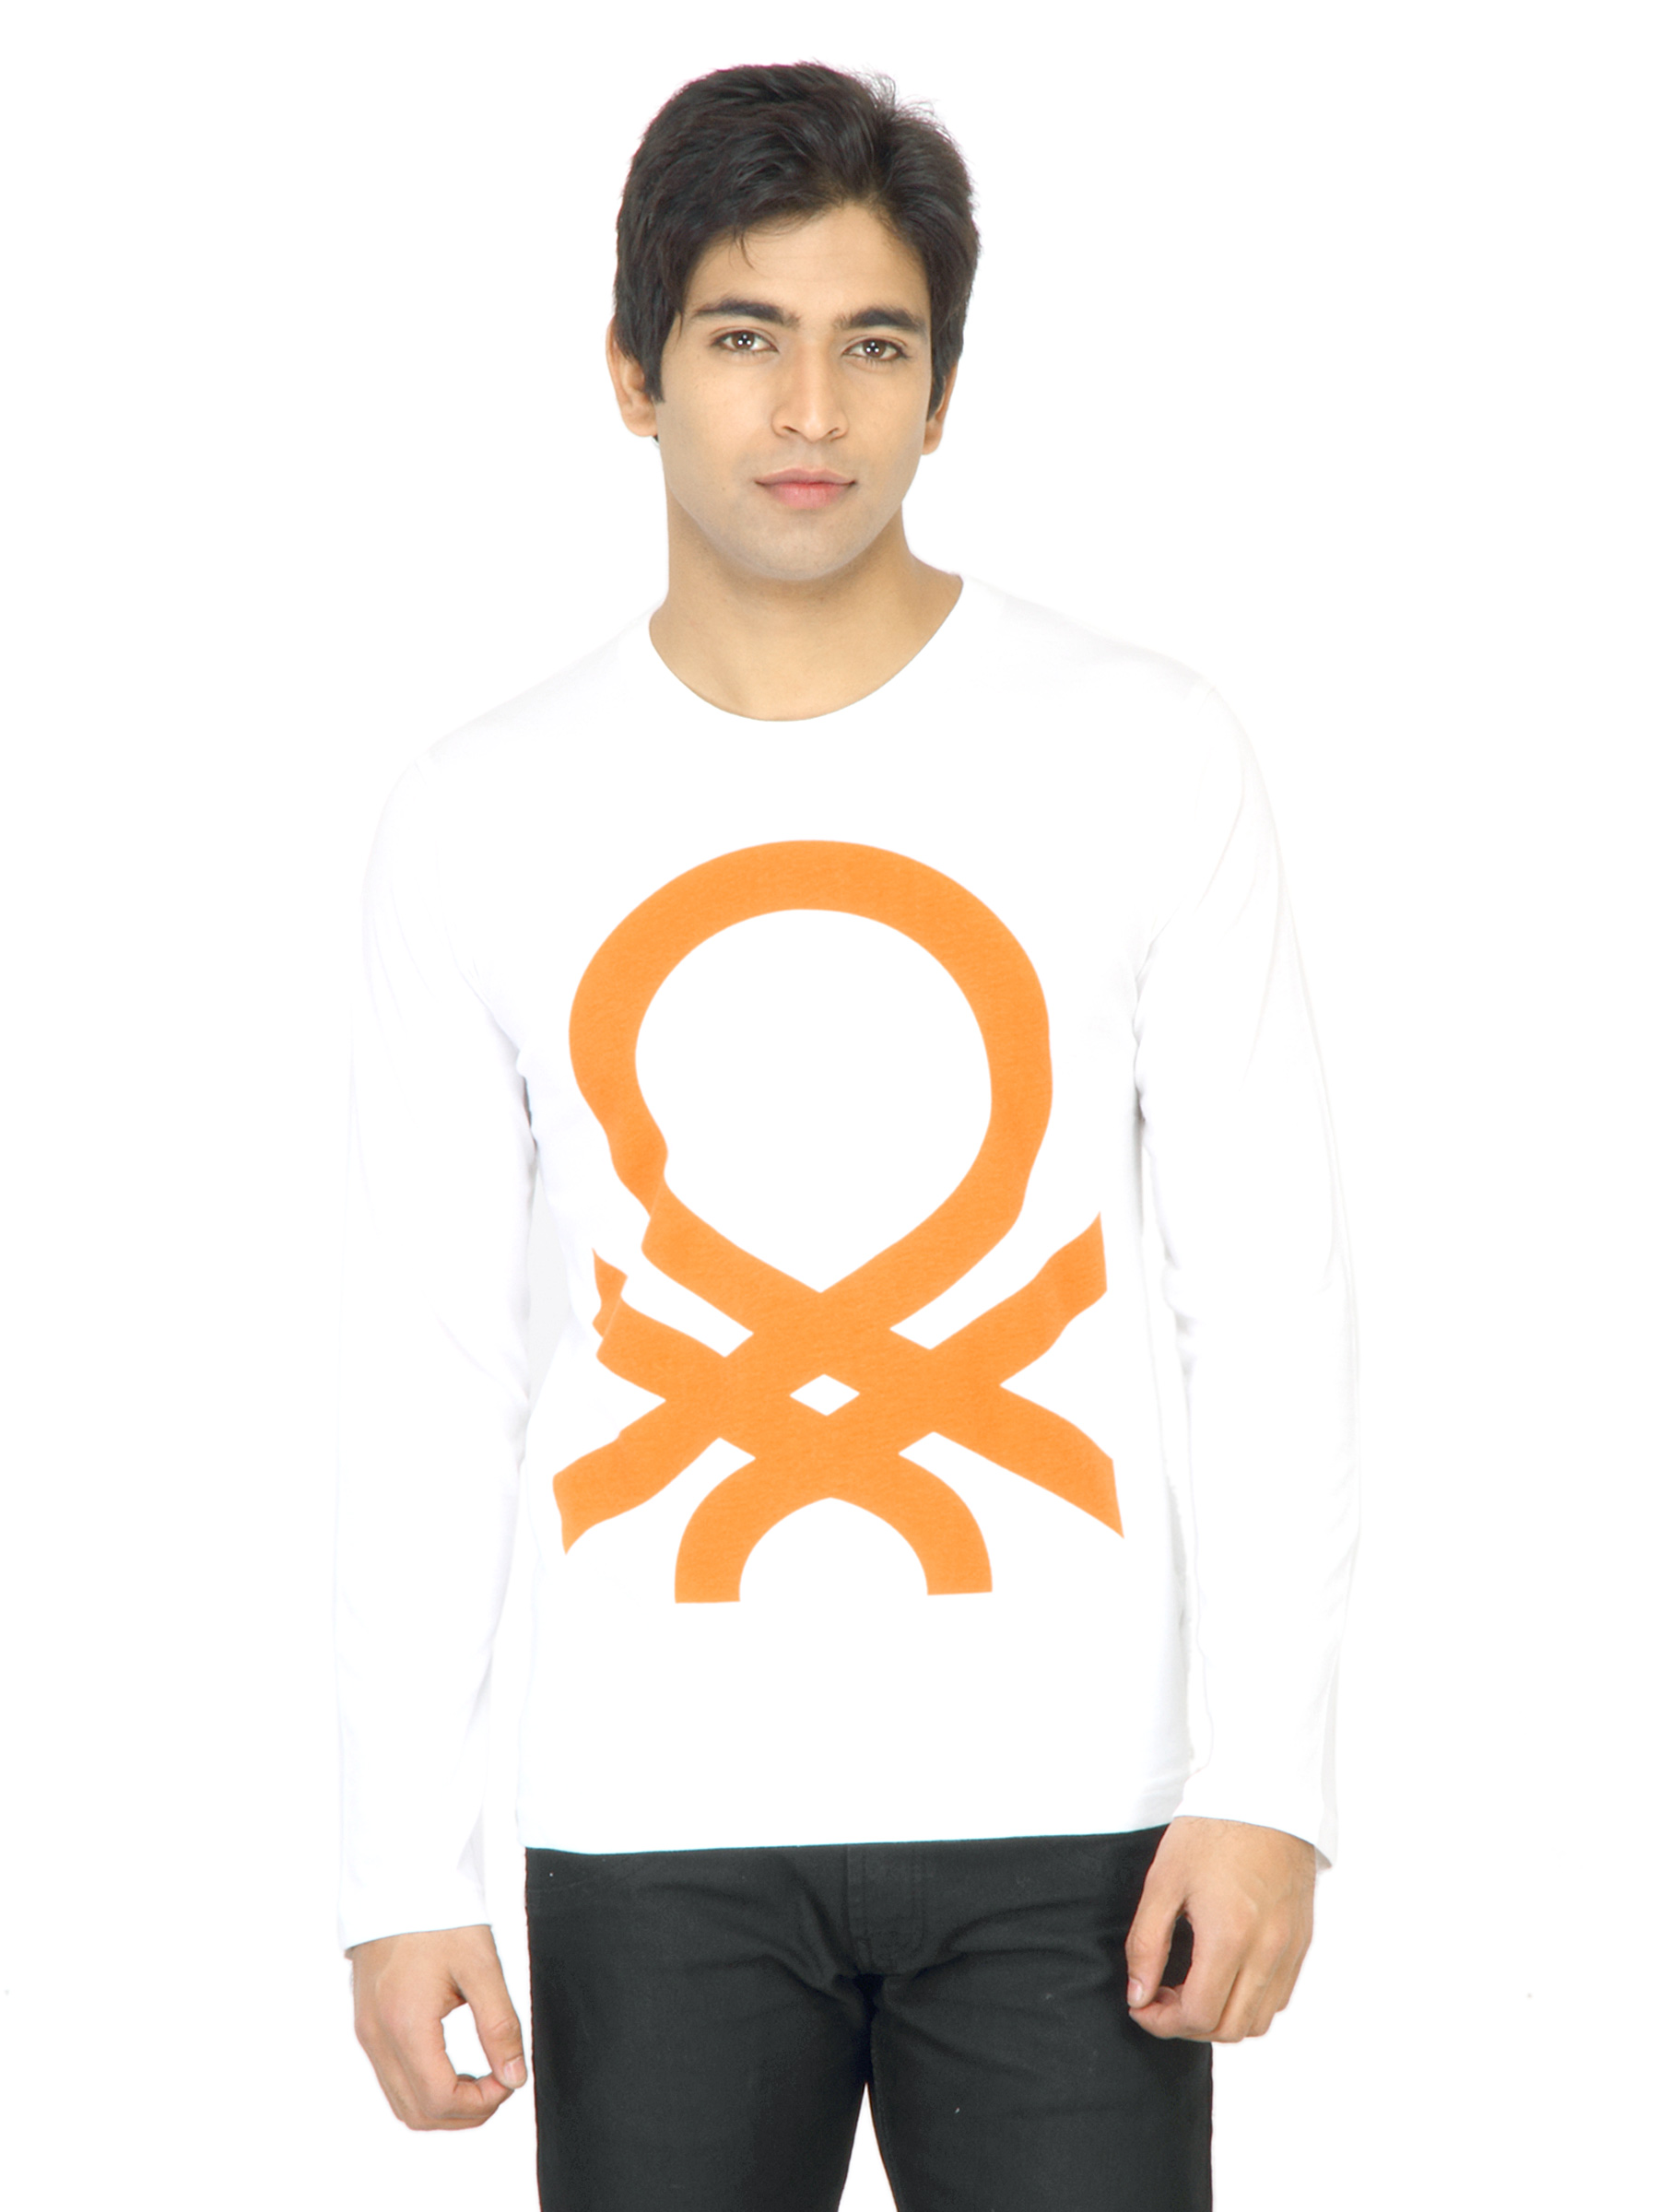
United Colors of Benetton Men Printed White TShirt
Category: Apparel / Topwear / Tshirts
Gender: Men
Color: White
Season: Summer 2011
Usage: Casual